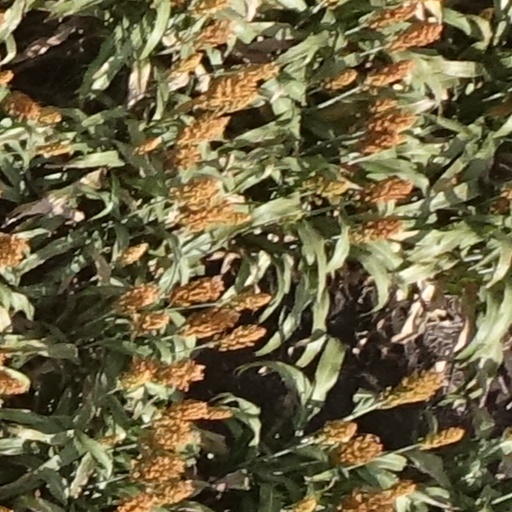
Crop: sorghum